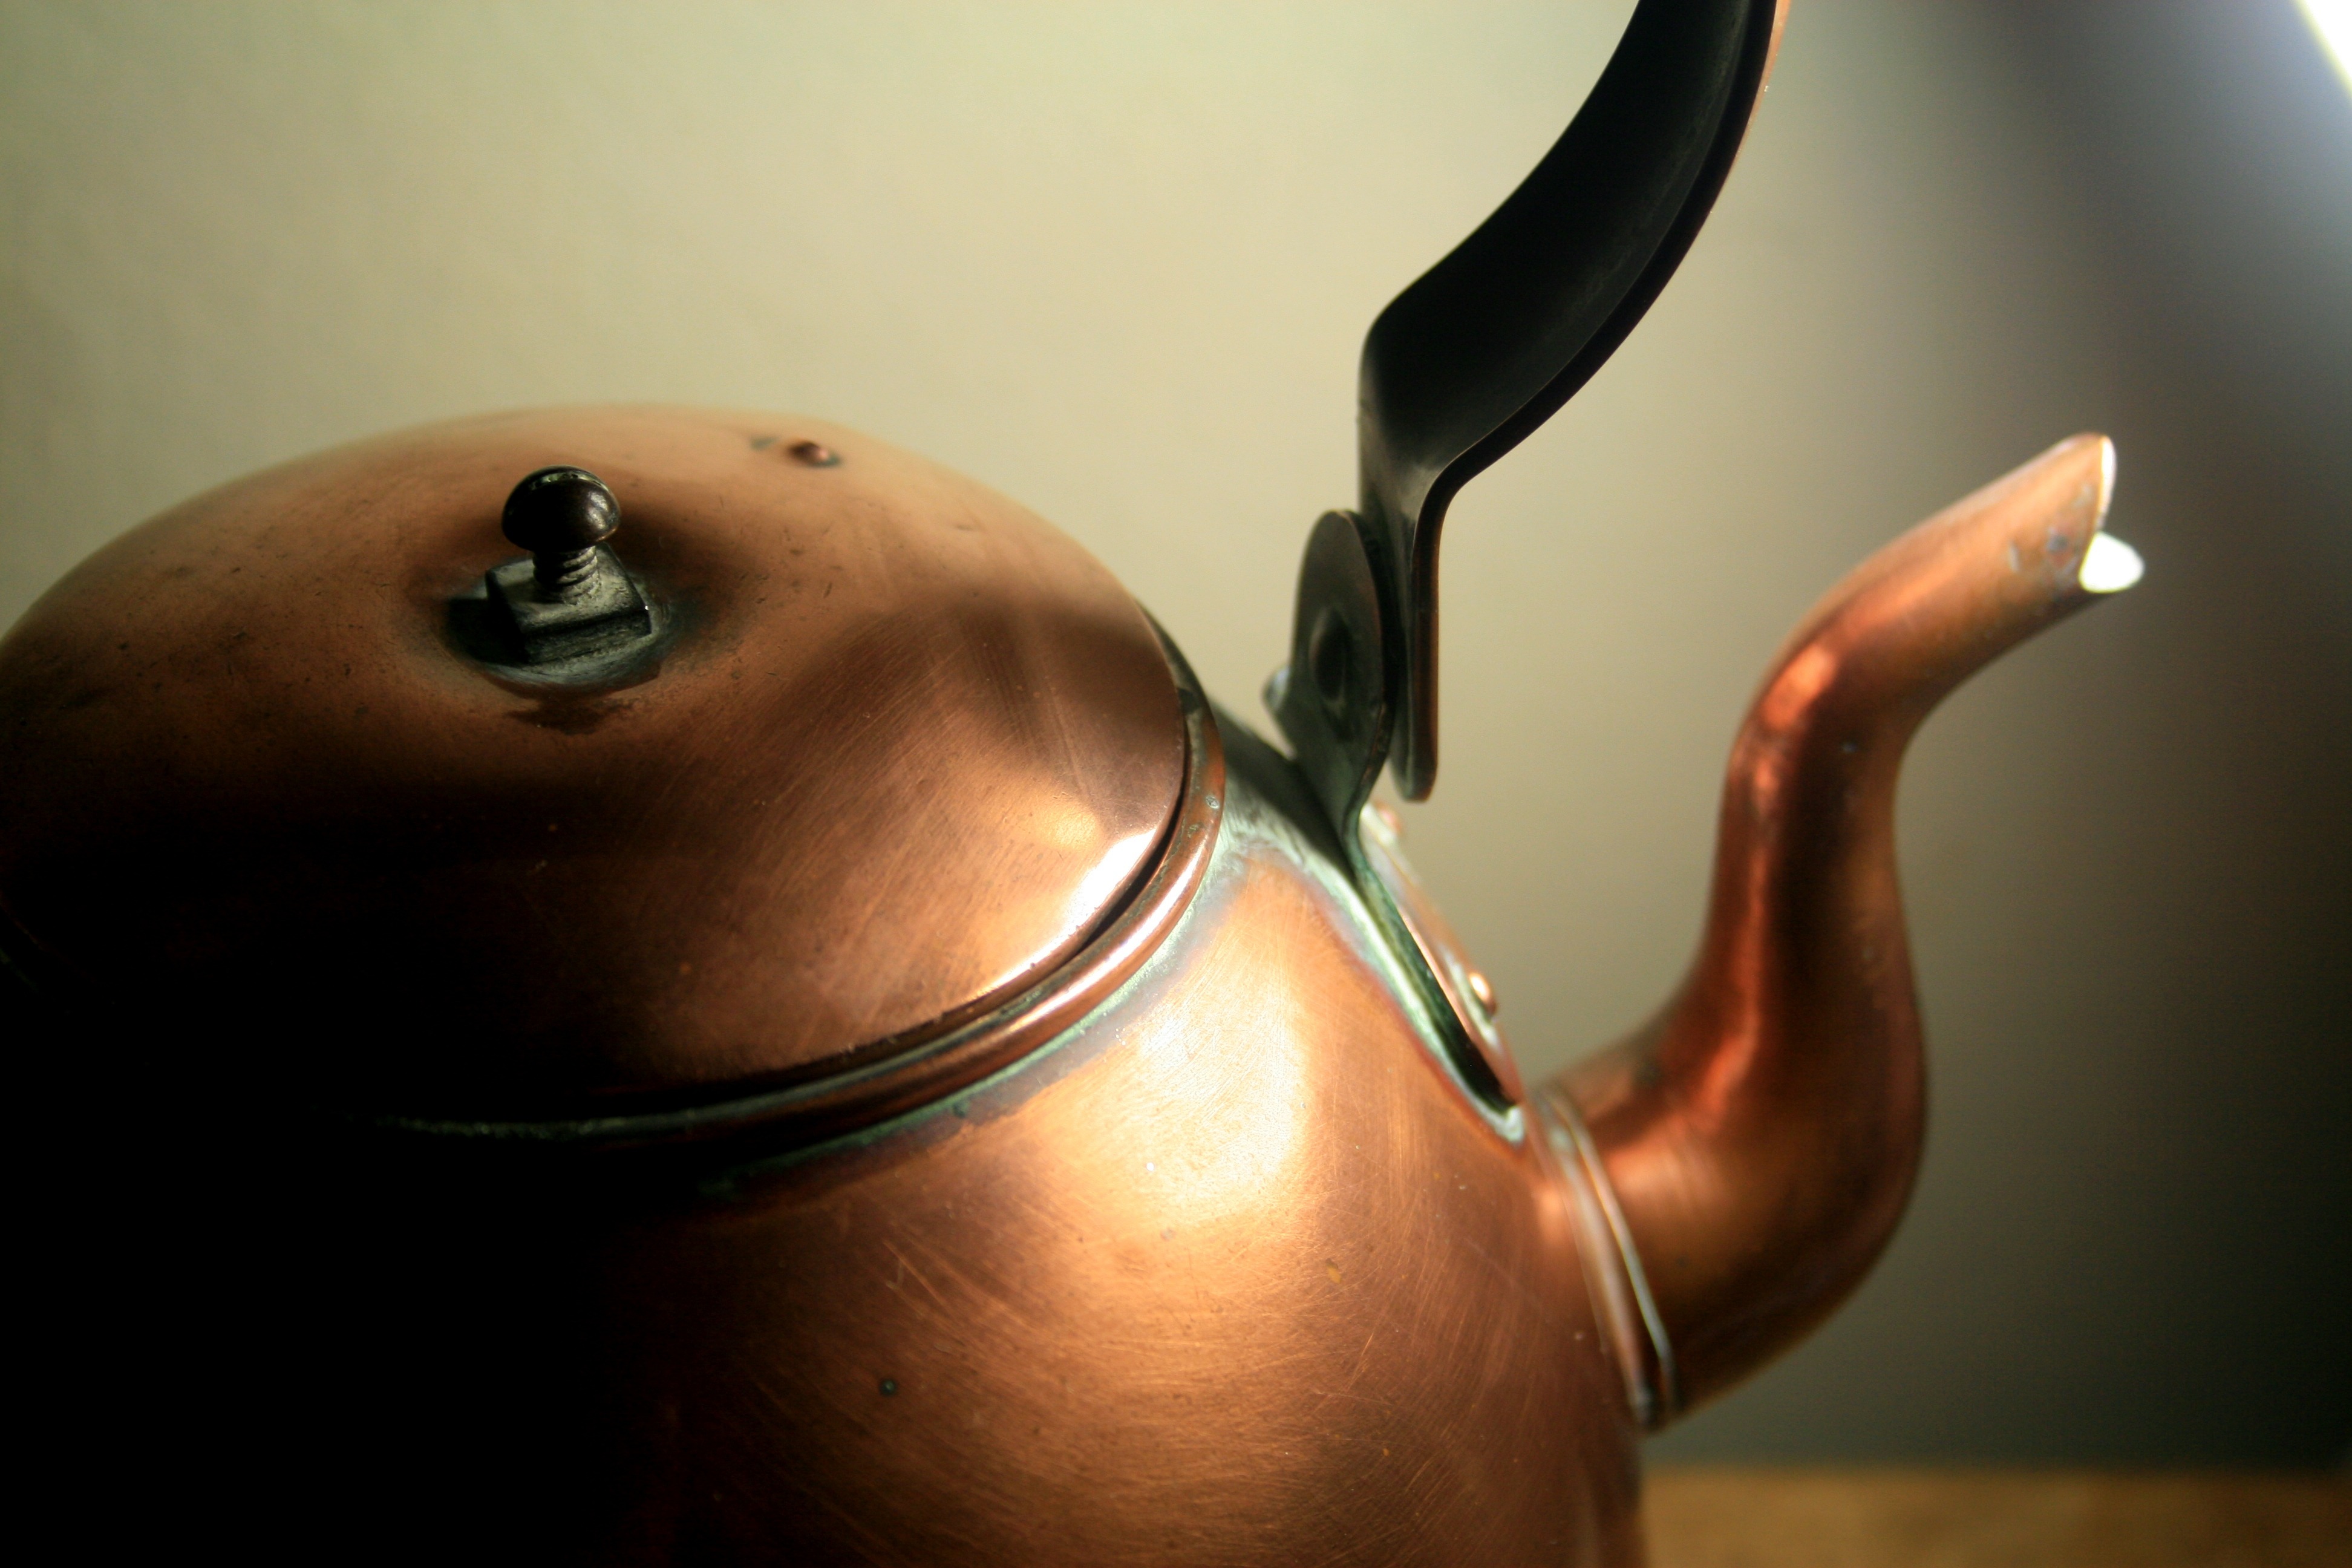
hand, photography, old, finger, shine, kettle, black, arm, muscle, close up, human body, copper, head, organ, polished, sense, copper kettle